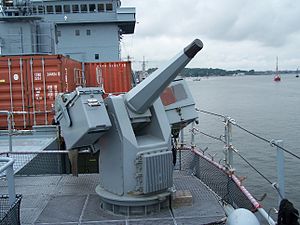
Elbe-klassen / Galleri
Elbe-klassen er en type depotskibe – ofte omtalt som tendere, der hører til de forskellige eskadrer i den tyske flåde, hvor der er mindre enheder, der ikke kan klare sig i længere tid uden at skulle genforsyne. På grund af Elbe-klassen får disse enheder forøget deres operationalitet.